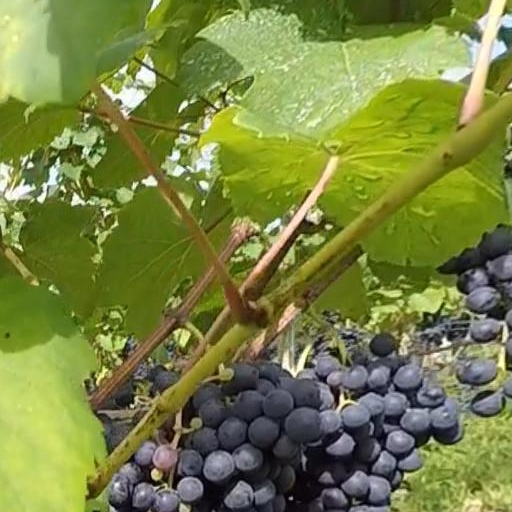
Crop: grape